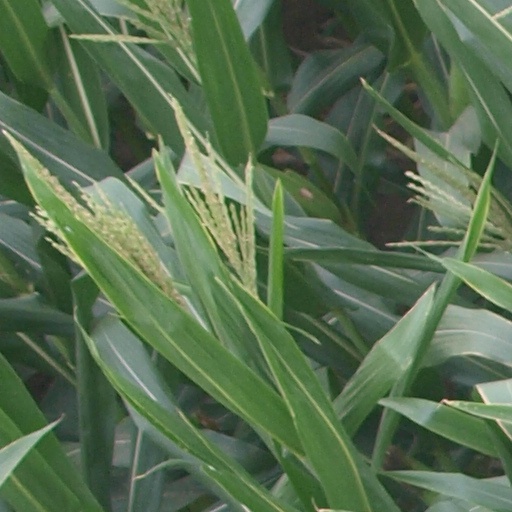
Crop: maize; corn